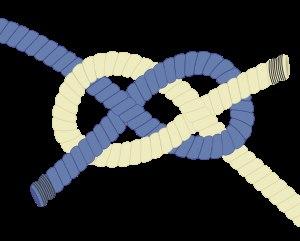
Le nœud de Carrick est un nœud d'ajut. Il est particulièrement adapté aux cordages très lourds ou aux câbles qui sont trop épais et trop raides pour permettre des nœuds plus communs. Il se défait facilement, même après avoir supporté une charge importante, et même après être resté un certain temps dans l'eau.